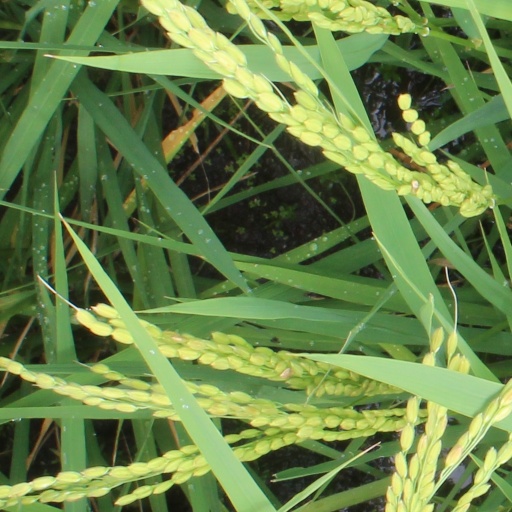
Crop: rice